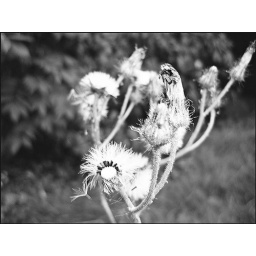
flowers in black & white.